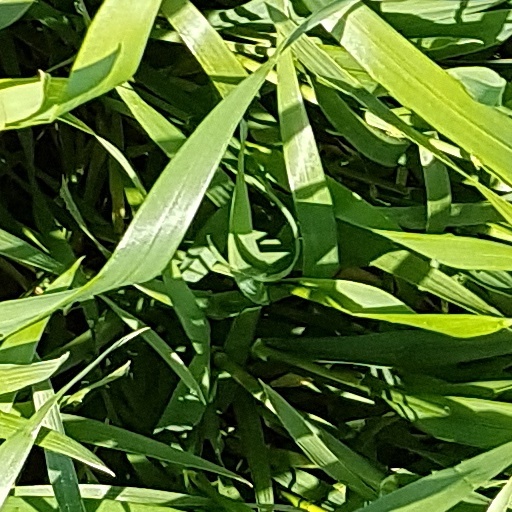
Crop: wheat